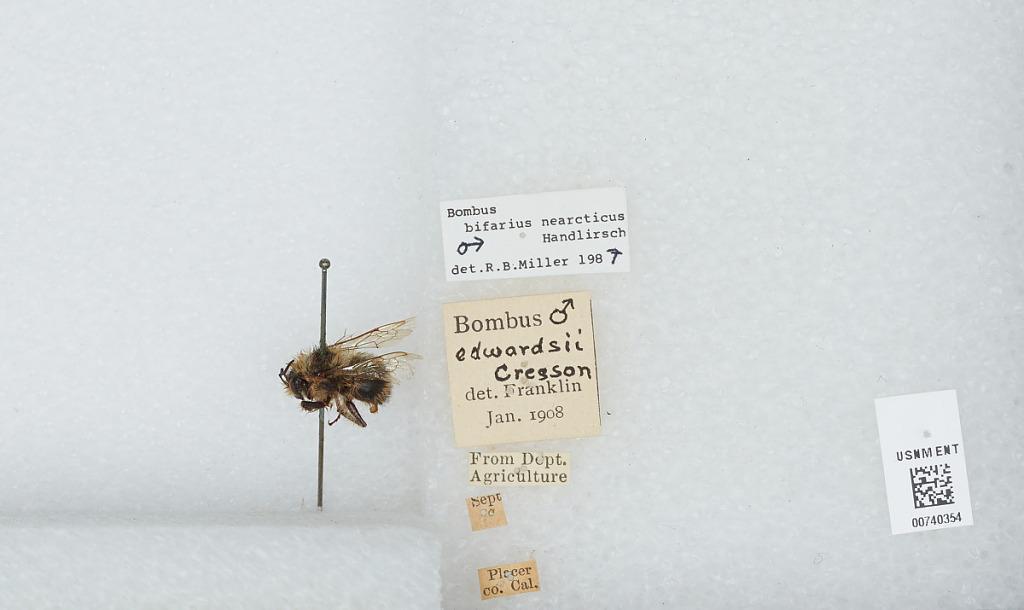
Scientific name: Bombus (Pyrobombus) bifarius Cresson
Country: United States
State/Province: California
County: Placer
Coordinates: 39.06, -120.73
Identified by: Miller, R. B.